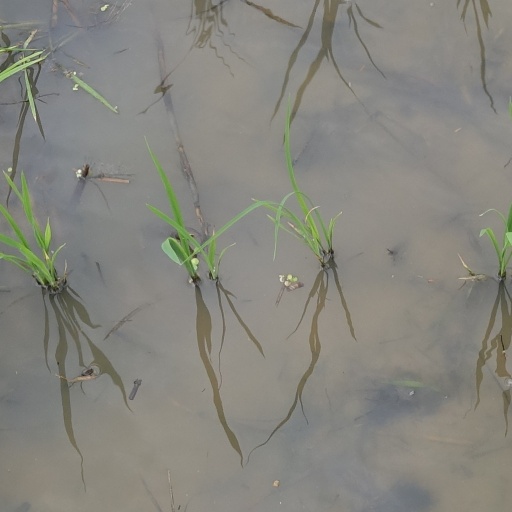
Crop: rice